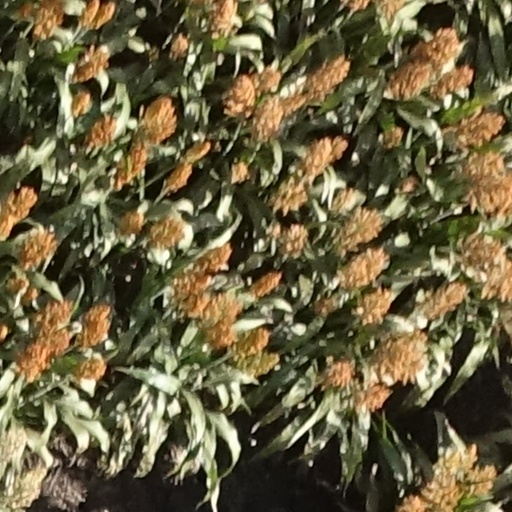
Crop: sorghum